Jovana Mrkić

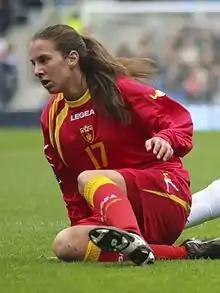

Jovana Mrkić (born 3 March 1994) is a Montenegrin football defender currently playing for ŽFK Ekonomist.